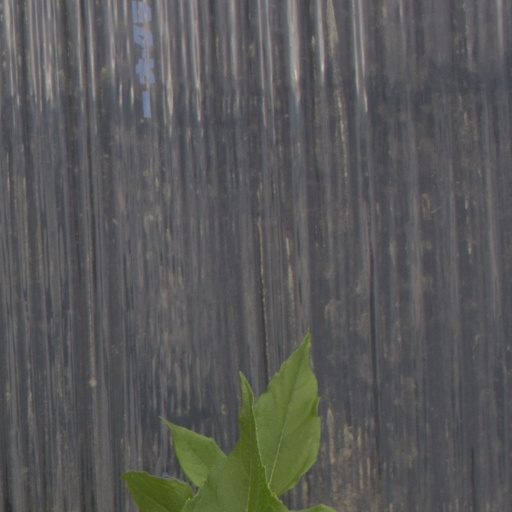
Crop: Jerusalem artichoke